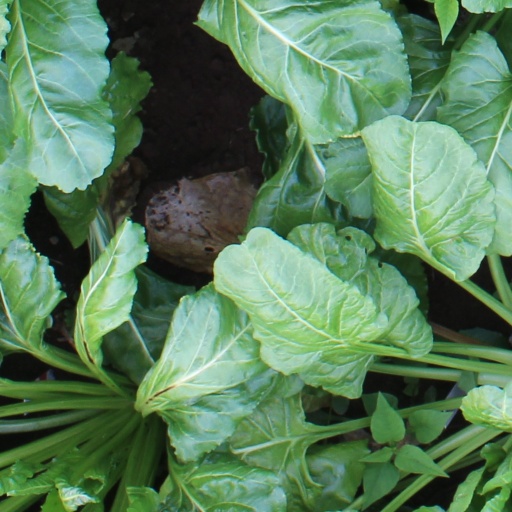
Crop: sugar beet